Harry Butt

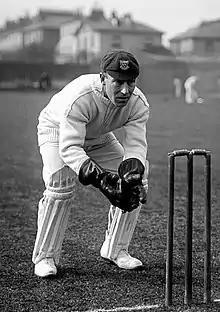
Butt in about 1905

Harry Rigden Butt (27 December 1865 – 21 December 1928) was an English cricketer who played first-class cricket for Sussex County Cricket Club and the Marylebone Cricket Club between 1890 and 1912. Butt also played three Test matches for England on their tour to South Africa in 1895–96. He later went on to become an umpire, and stood in that role in six Tests. His popularity was such that when he retired as an umpire due to ill-health, the County captains wrote to the Secretary of the Marylebone Cricket Club asking him to write to Butt to express their regret at the cause.